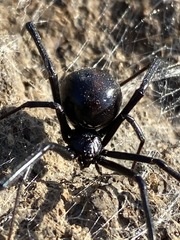
Species: Lactrodectus_hesperus